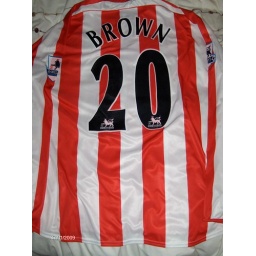
2005/06 Match worn long sleeved home shirt worn by Chris Brown against Liverpool on 30 Nov 2005